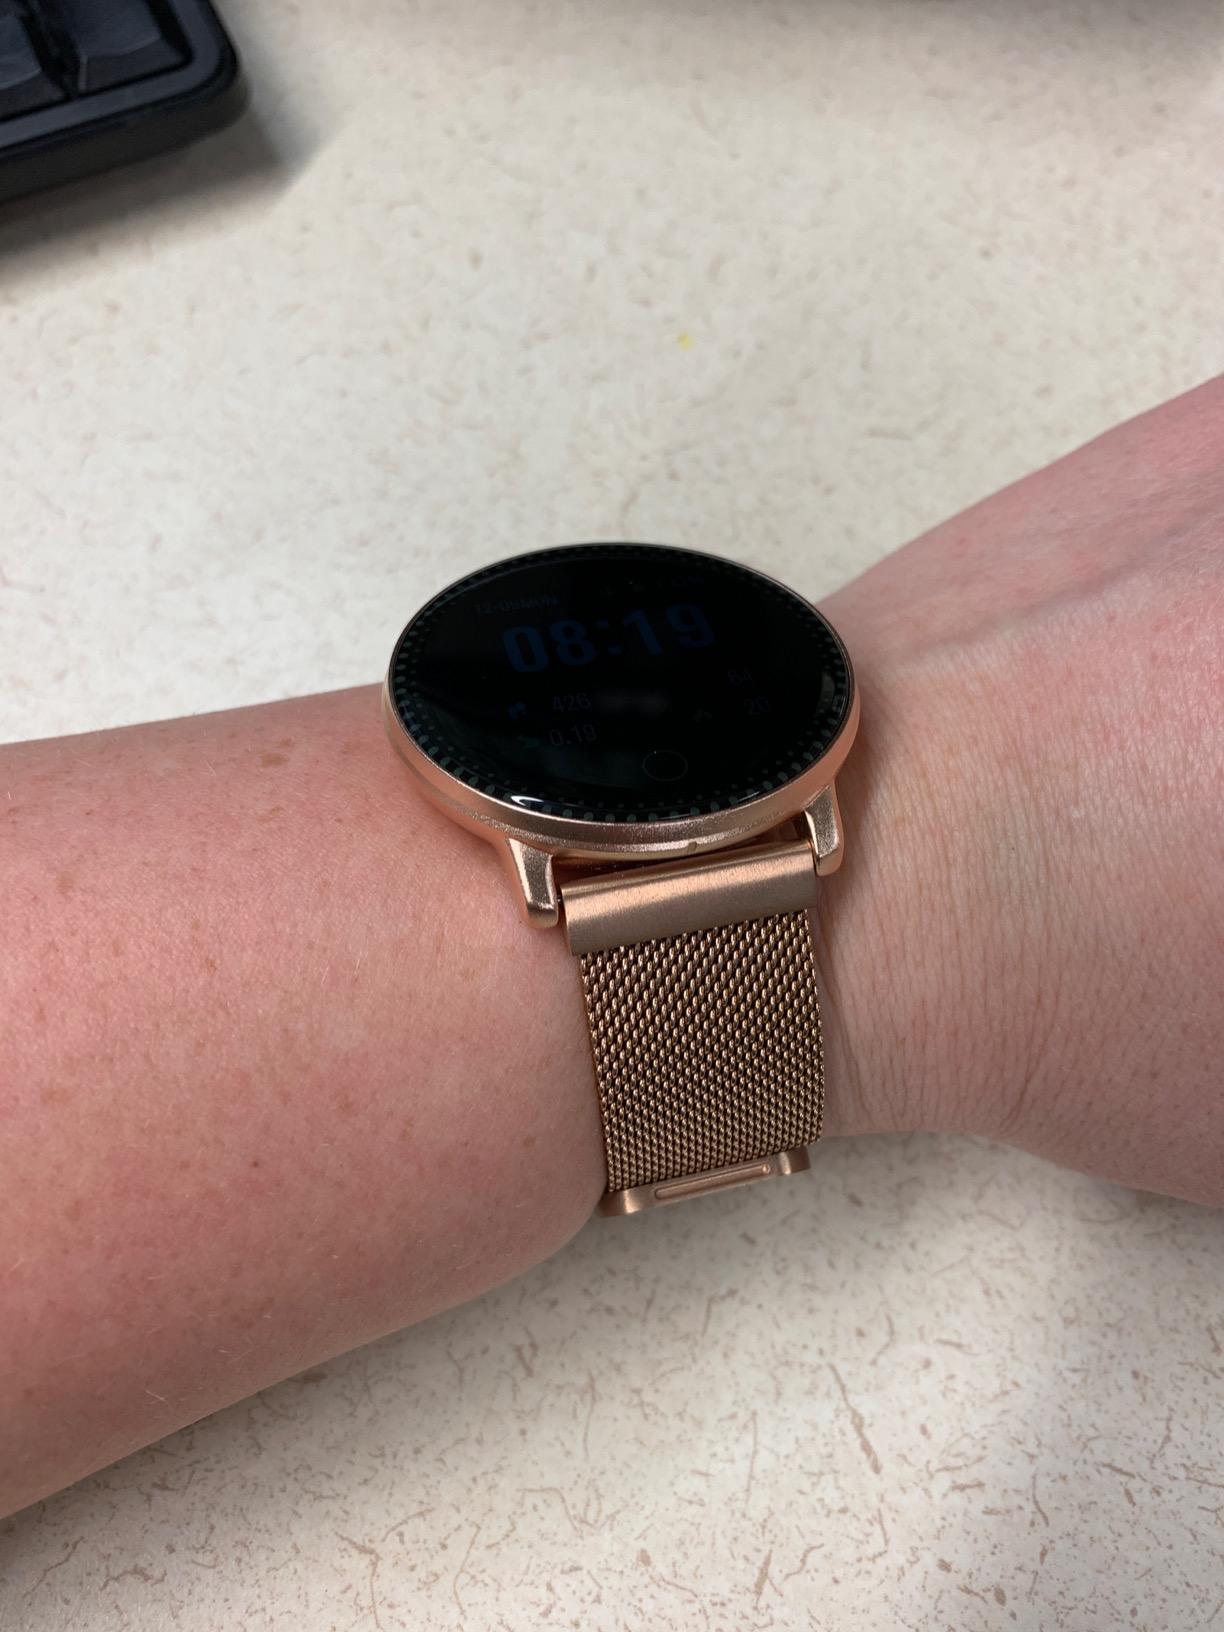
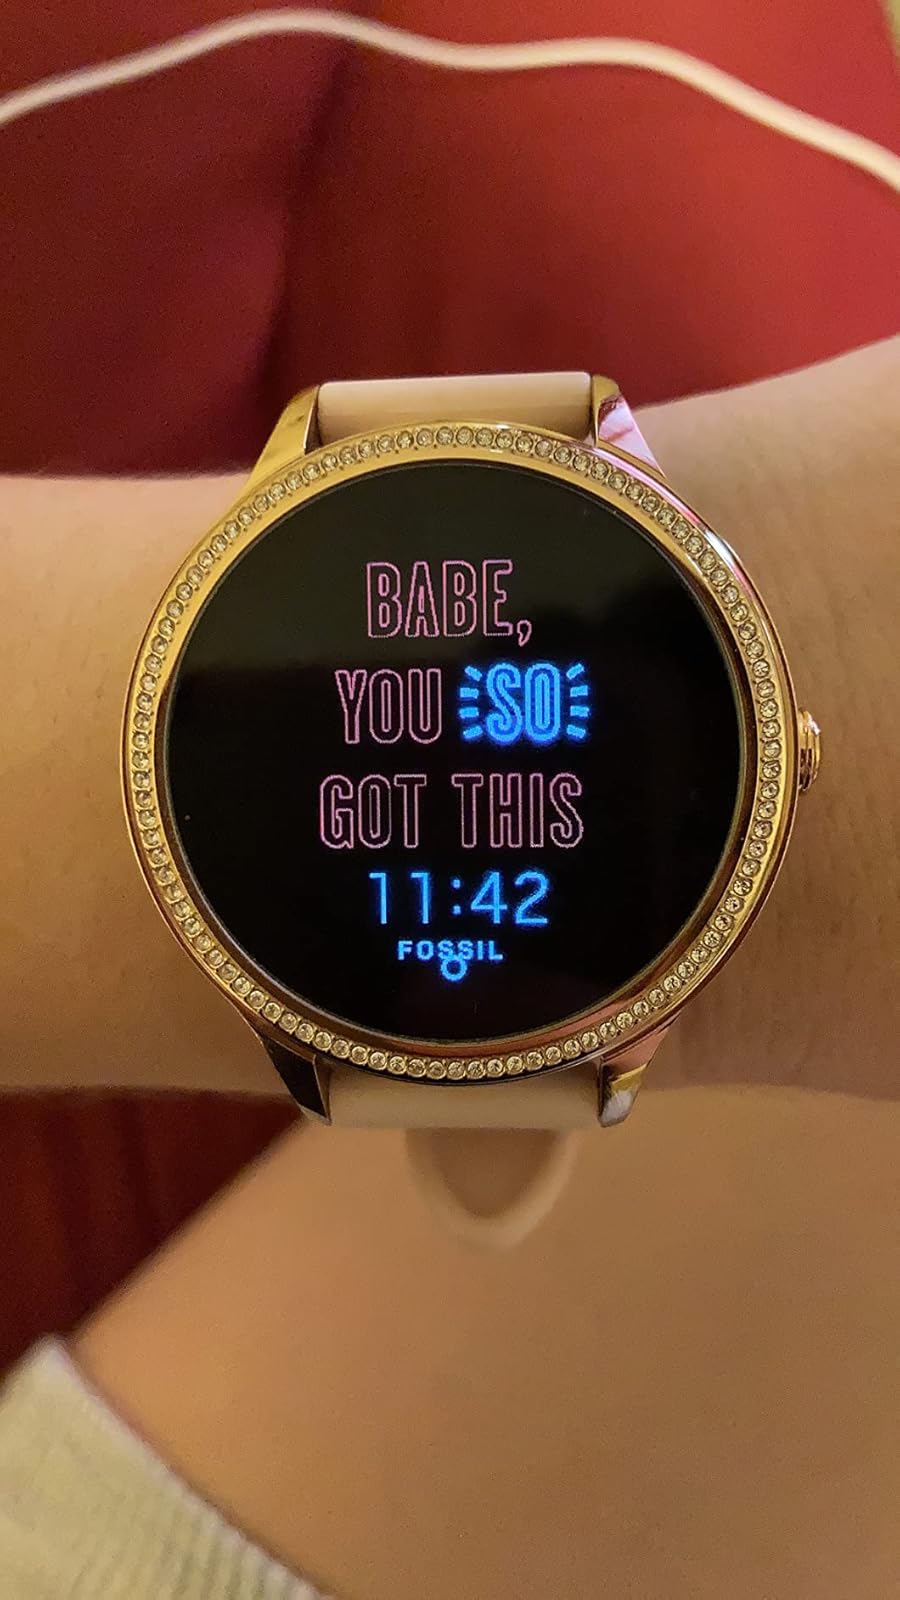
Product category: smartwatch
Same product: no